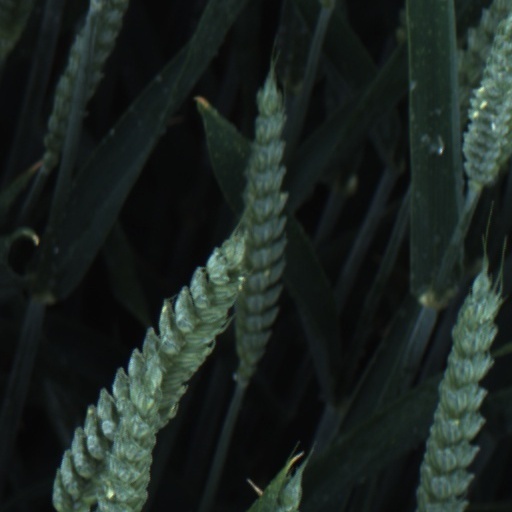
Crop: wheat